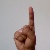
The image shows a hand gesture representing the letter 'D' in Indian Sign Language.